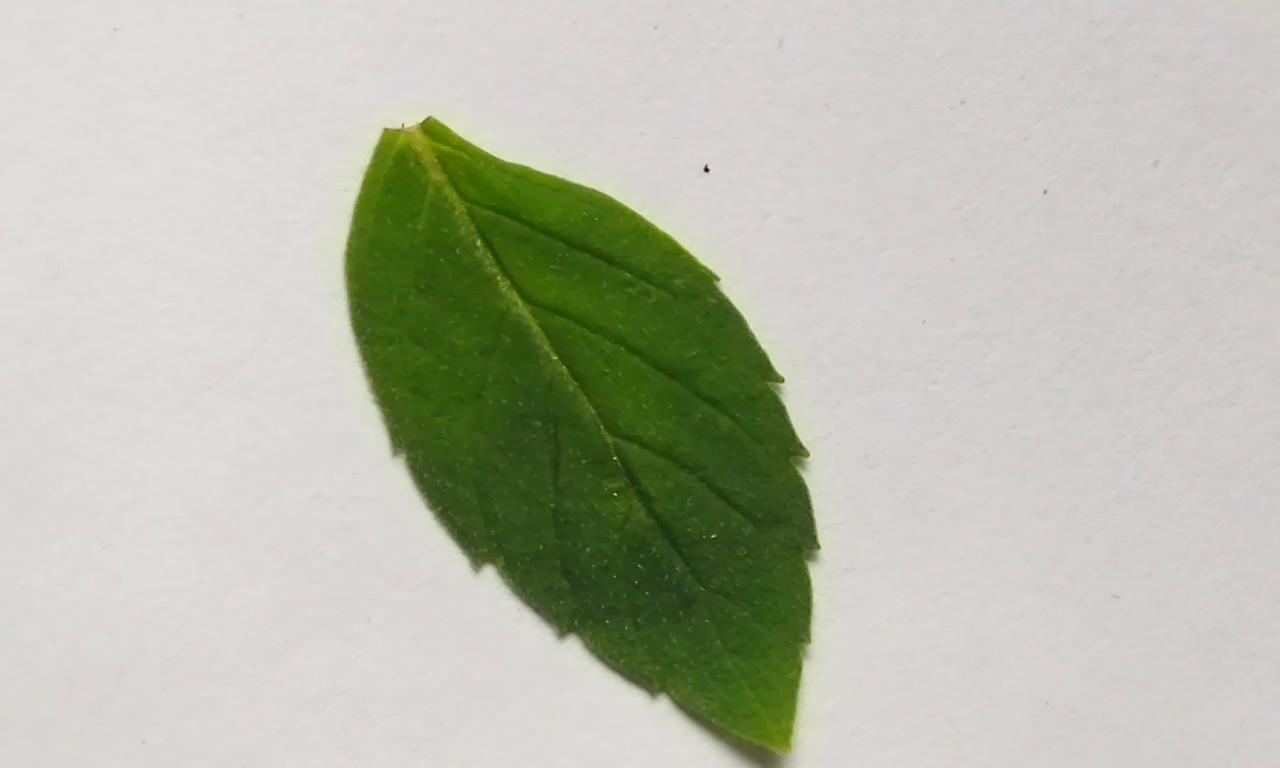
Label: Fresh